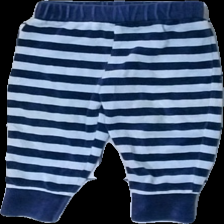
View: front
Type: Trousers
Category: Children
Brand: Not in the list
Brand text on label: alfons åberg
Colors: Blue
Material: 100% cotton
Pattern: Striped
Cut: Regular
Size: 74
Season: All
Stains: Minor
Damage location: bottom center
Damage 2 location: middle center
Damage 3: svag fläck
Damage 3 location: middle left
Price range: <50
Recommended usage: Reuse
Description: randiga sammets byxor, svag fläck bak